Prehistory of Colorado

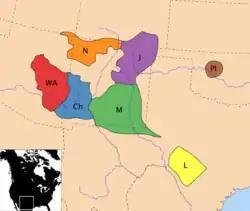
Apachean tribes ca. 18th century: WA – Western Apache, N – Navajo, Ch – Chiricahua, M – Mescalero, J – Jicarilla, L – Lipan, Pl – Plains Apache

Apishapa phase was first identified in the Lower Apishapa canyon and is distinguished by stone or slab constructed structures, cord-wrapped pottery and small projectile points. They were a tradition of hunter gatherers who sometimes farmed and lived in northern New Mexico or southern Colorado in rockshelters, single or multi-room stone or slab structures or in campsites. There are at least 68 Apishapa sites on the Chaquaqua Plateau in southeastern Colorado. Some sites where Apishapa archaeological evidence has been found include Franktown Cave, Picture Canyon and Trinchera Cave Archeological District.